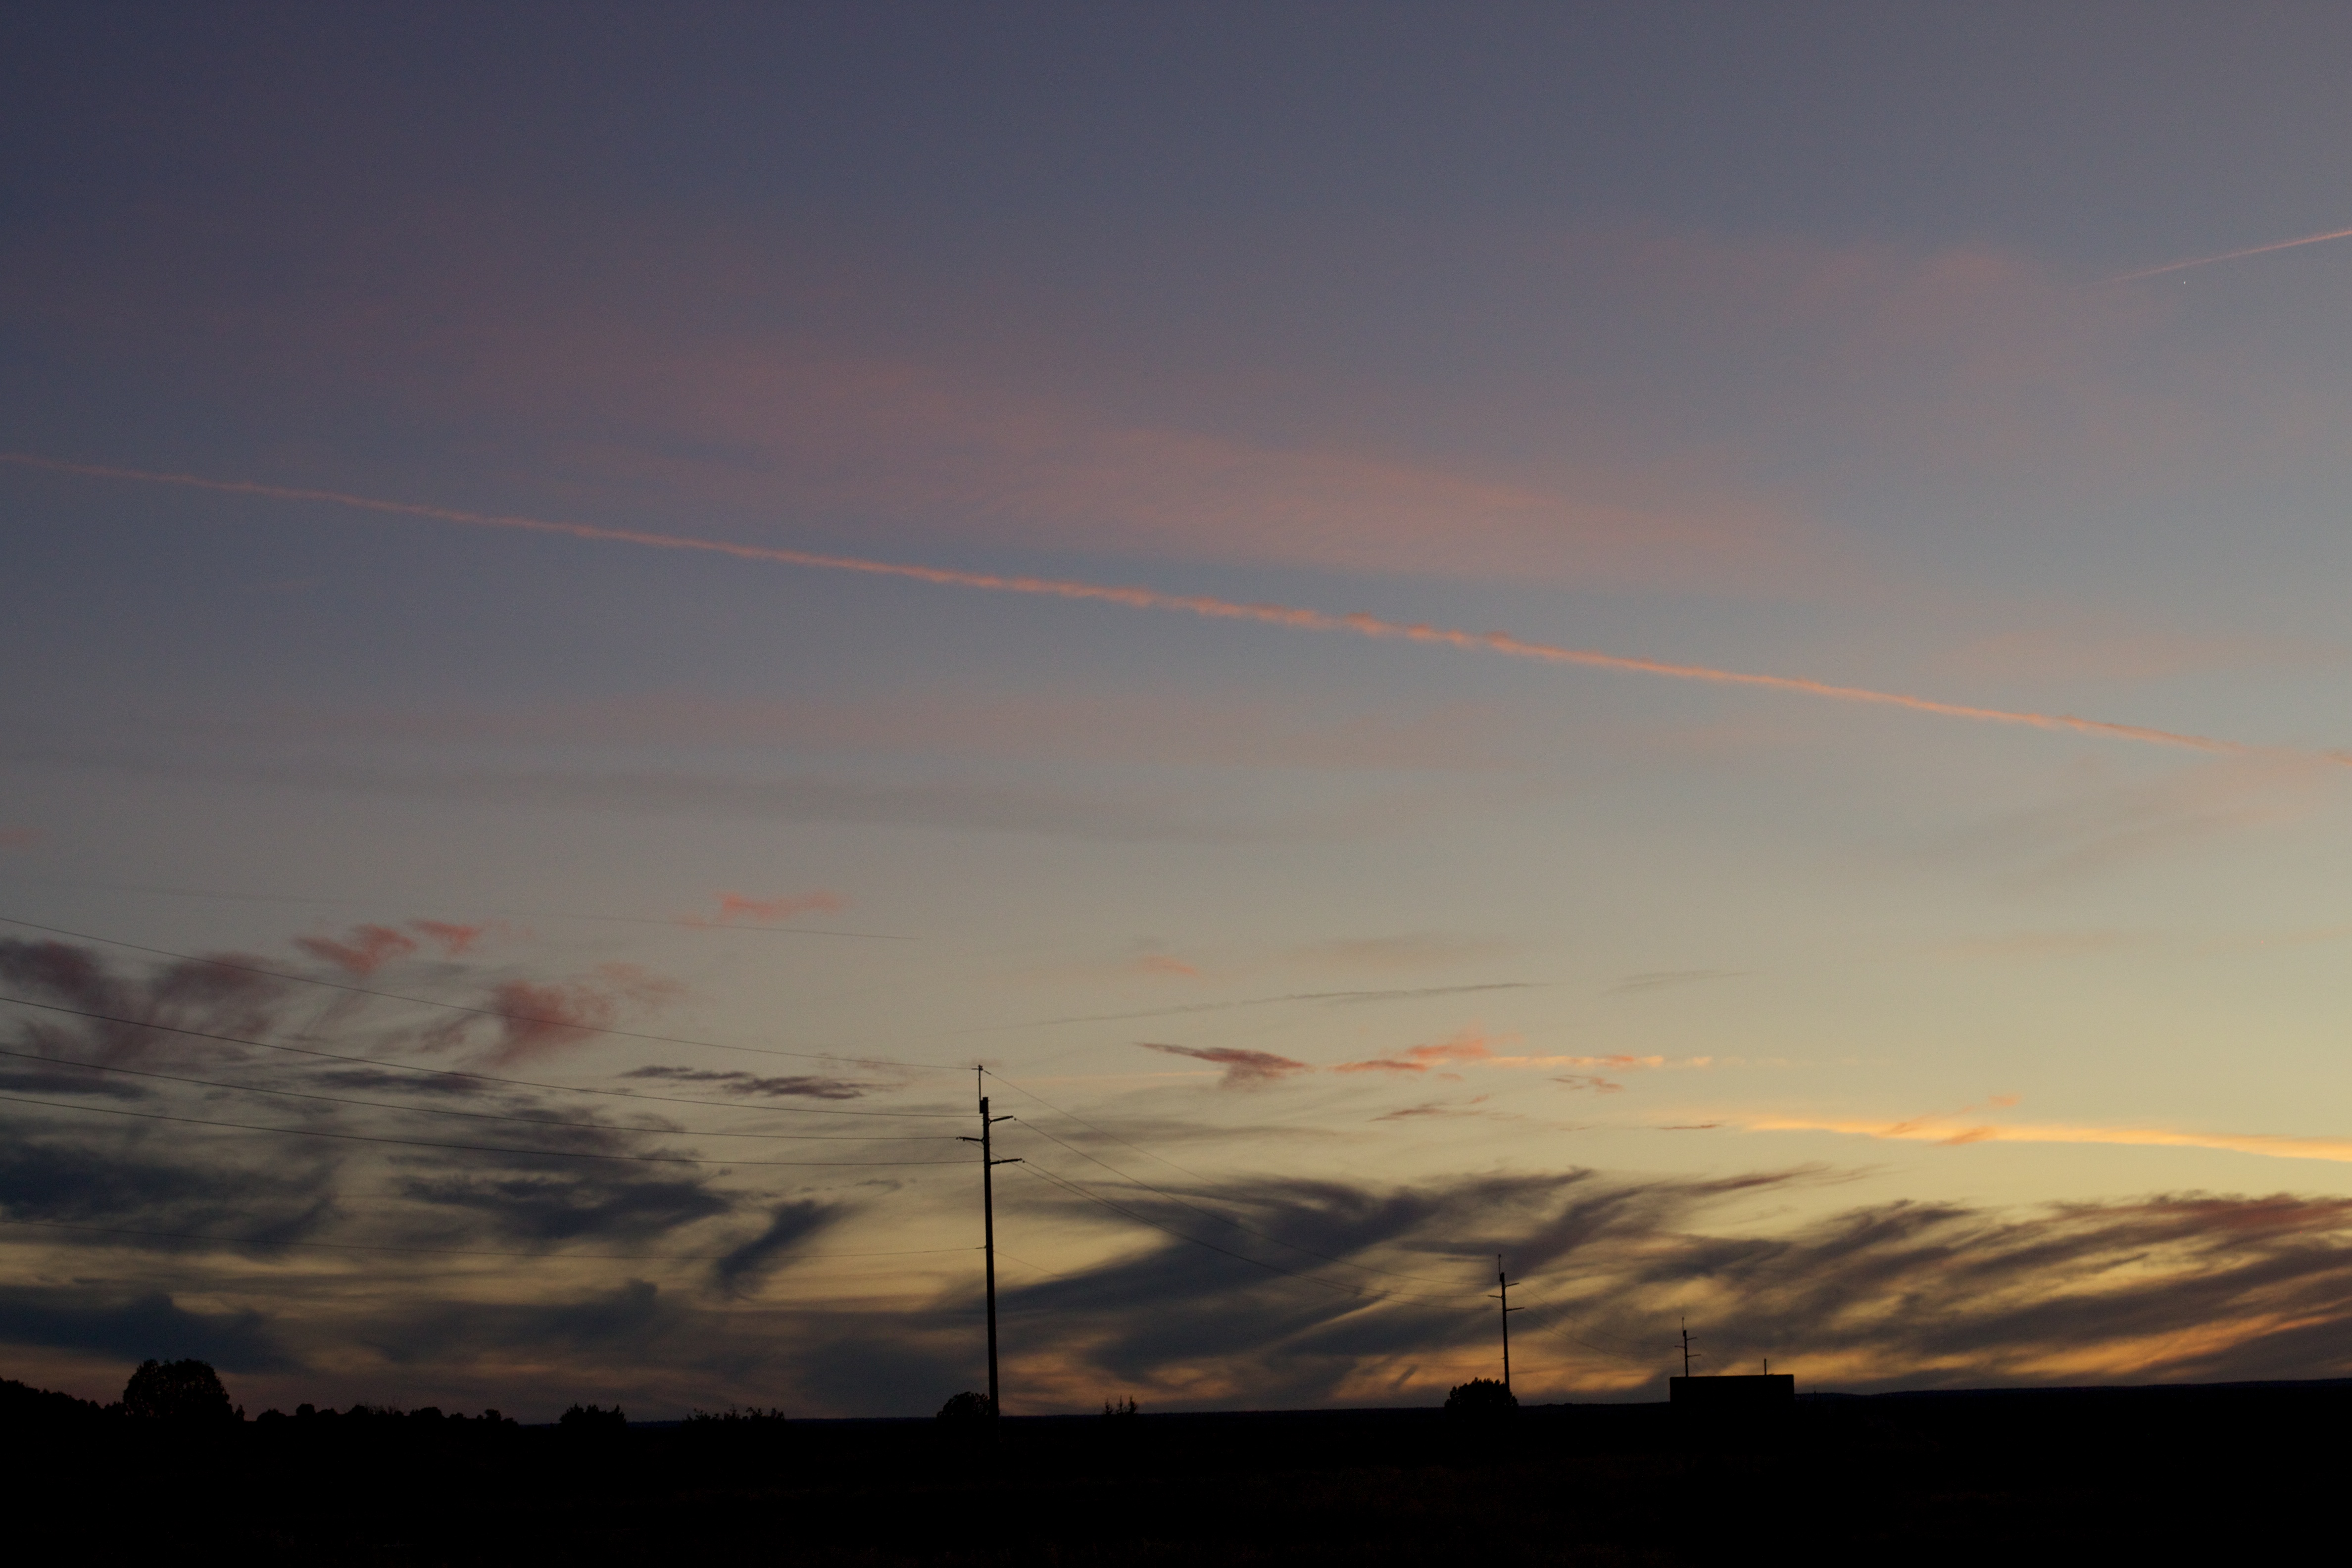
horizon, cloud, sky, sun, sunrise, sunset, sunlight, morning, dawn, atmosphere, dusk, evening, odyssey, afterglow, meteorological phenomenon, atmospheric phenomenon, atmosphere of earth, red sky at morning